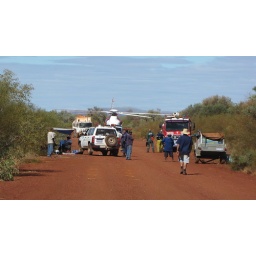
16 people in the one vehicle. the car swerved to avoid a stray bull and overturned.